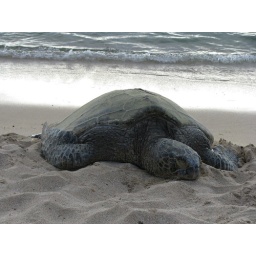
A green sea turtle &lt;i&gt;(Chelonia mydas)&lt;/i&gt; at Laniakea Beach in Haleiwa. Oahu, Hawaii.